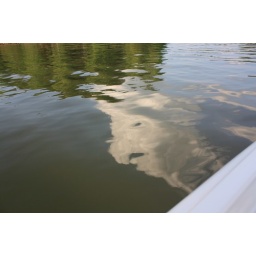
The cloud in the relection looks like an angel fish